Katherine Joy

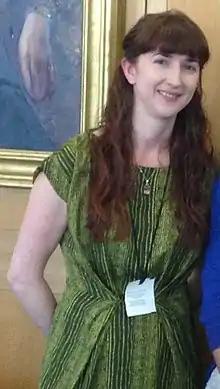
Joy attending Parliamentary Update in 2014

Katherine Helen Joy is a professor in Earth Sciences at the University of Manchester. Joy has studied lunar samples from the Apollo program as part of her research on meteorites and lunar science.